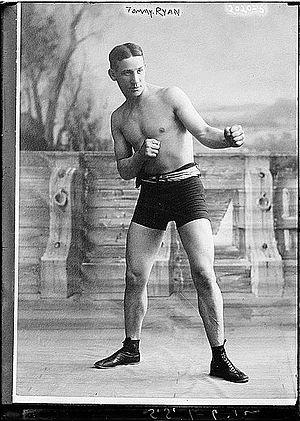
Joseph Youngs, connu sous le pseudonyme Tommy Ryan, est un boxeur américain.